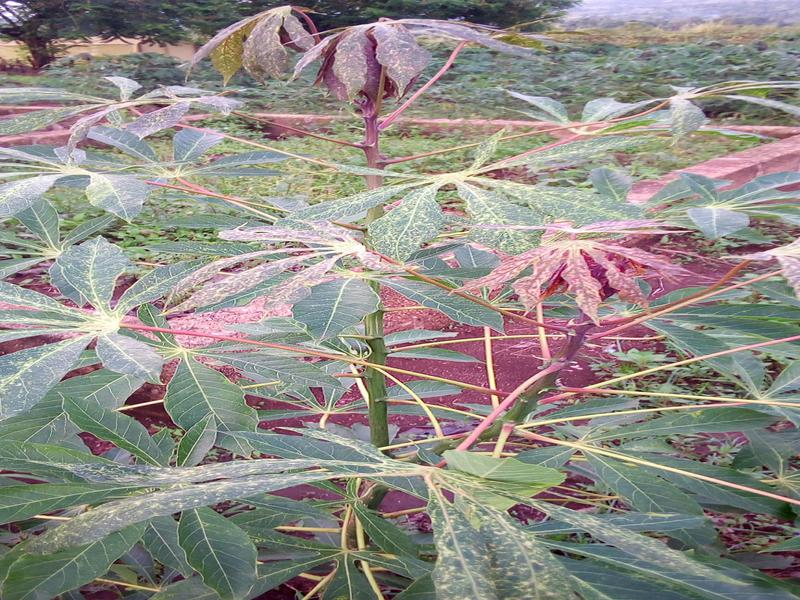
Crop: cassava
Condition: green_mottle